Percy Cradock

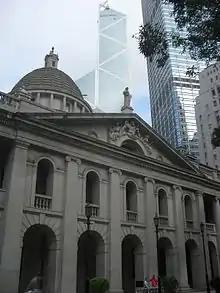
Hong Kong Legislative Council

Cradock was a bitter critic of Governor Patten's political and democratic reform programme, blaming him for enraging the Chinese government, for which he thought Patten should be held responsible. He also blamed the implementation of the reform programme for damaging the agreed "through-train" arrangement and other transitional arrangements, and that it would only bring adverse effect to the democratisation of post-1997 Hong Kong. Nevertheless, his pro-Beijing standpoint attracted much opposition and criticism in both Hong Kong and the United Kingdom. The mainstream public opinion at that time was that the memory of the Tiananmen crackdown was still vividly in the mind of many Hong Kong people, and that was why Britain had the responsibility to adequately safeguard human rights in Hong Kong, and to show support for Patten's political reform. Even though the colonial legislature would not survive after 1997, many thought that his reform was worthwhile for Hong Kong to experience the benefits resulting from a democratically elected Legislative Council, and to give a voice to the discontent of the Hong Kong public to the Chinese government by voting in the election. The Foreign Affairs Select Committee of the House of Commons also stated that it would be disreputable for the United Kingdom to not introduce political reform in response to the demand of the people of Hong Kong.